The Prophecy 3: The Ascent

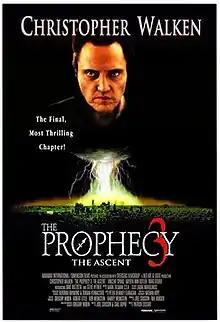
Film poster

The Prophecy 3: The Ascent is a 2000 American horror film and the third installment in "The Prophecy" series. Christopher Walken and Steve Hytner reprise their roles as the Archangel Gabriel and the coroner Joseph, respectively. As the war in Heaven and on Earth rages on, Pyriel (Scott Cleverdon), the Angel of Genocide, arises with the intention of destroying all humankind; the only one who can stop him is Danyael (Dave Buzzotta), a Nephilim born of an angel and a human woman, but is unaware of his purpose until he learns it from Gabriel (who became a human at the end of "The Prophecy II"). Gabriel acts as Danyael's guardian while Zophael (Vincent Spano) seeks out Danyael. The fate of humankind hangs in the balance as Danyael sets out to confront Pyriel and fulfill his destiny.